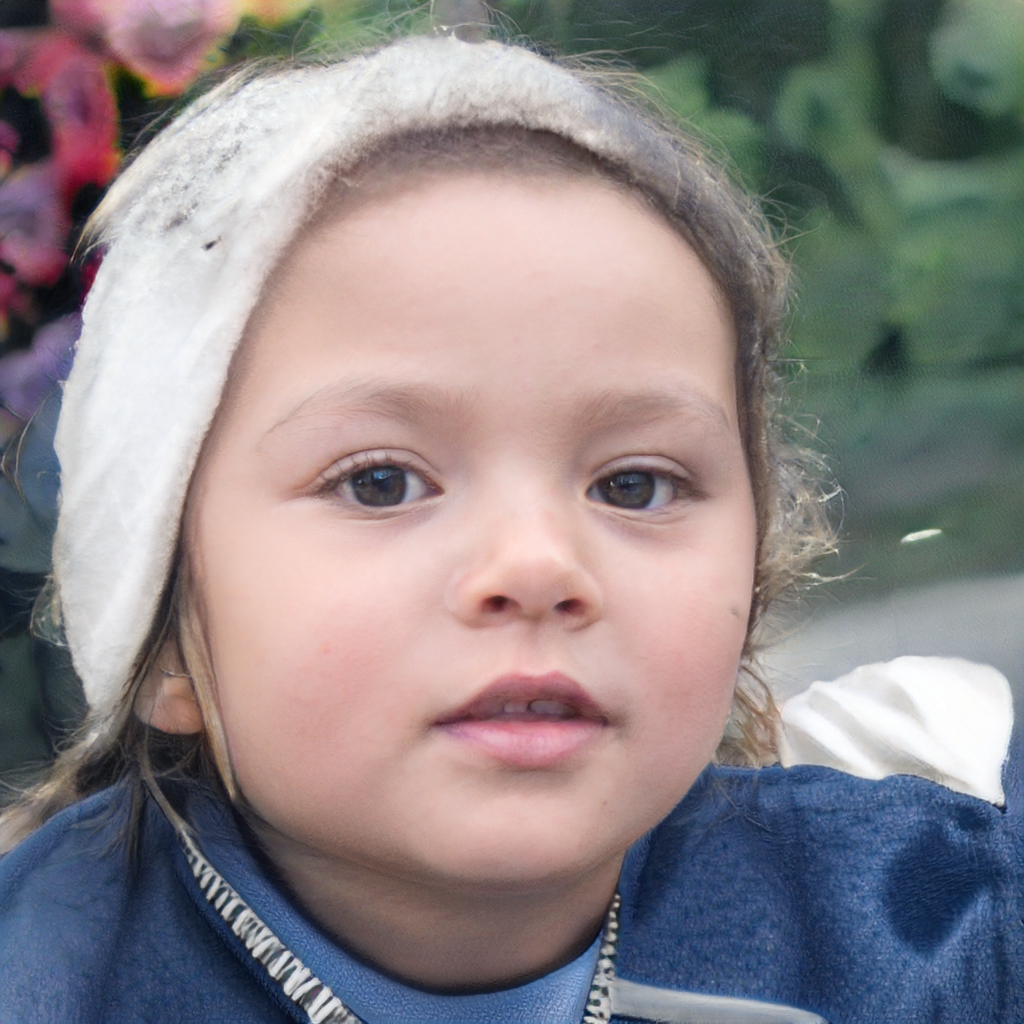
Gender: Female